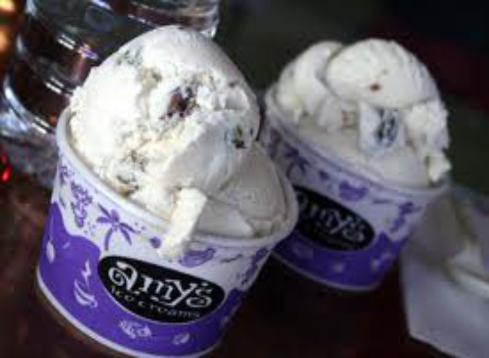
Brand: Amy's Ice Creams
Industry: Food